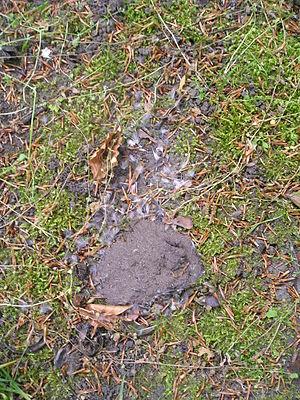
Les nécrophores regroupent des insectes dits « nécrophages », c'est-à-dire qui se nourrissent de cadavres. Ils enterrent les carcasses de petits vertébrés comme les oiseaux et les rongeurs, et s'en servent de source de nourriture pour leurs larves.